Kimmy Dora: Kambal sa Kiyeme

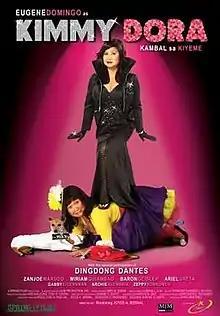
Theatrical release poster

Kimmy Dora: Kambal sa Kiyeme (simply known as Kimmy Dora) is a 2009 Filipino comedy film co-produced and directed by Joyce Bernal and written by Chris Martinez, starring Eugene Domingo. It is the first installment of the "Kimmy Dora" film series. The film tells the story of twin sisters Kimmy and Dora, both played by Eugene Domingo. The film is a co-production of Spring Films and MJM Productions and was distributed to theaters nationwide on September 2, 2009 by Solar Entertainment Corporation and Star Cinema.